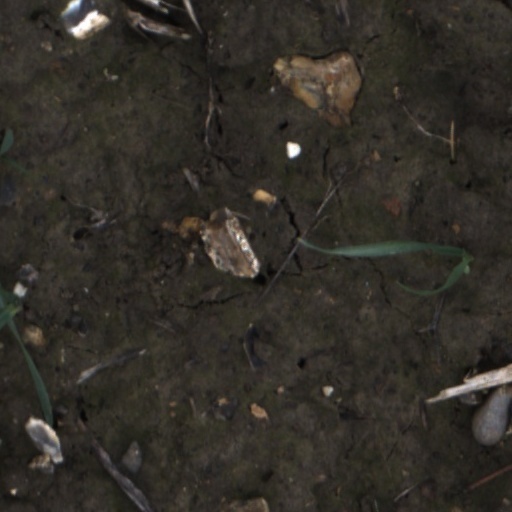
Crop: wheat